Illinois Route 336

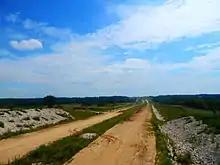
IL 336 construction of the Macomb Bypass in August 2015

IDOT launched a series of studies to help facilitate access to west central Illinois, colloquially named Forgottonia for the lack of highways through the region. Currently in progress are upgrades (to a four-lane expressway) of US 67 from US 34 in Monmouth (near Galesburg) south to Macomb, and US 67 from Macomb south to Alton, near St. Louis, Missouri. Also under way is a similar upgrade of IL 336 from Quincy to Macomb.